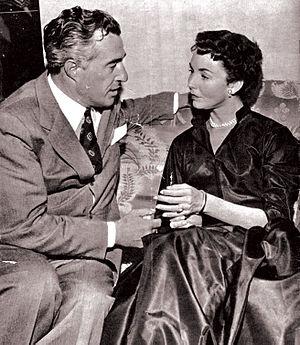
Jennifer Jones, de son vrai nom Phyllis Flora Isley, est une actrice américaine née le 2 mars 1919 à Tulsa, dans l'Oklahoma, aux, et morte le 17 décembre 2009 à Malibu, en Californie, aux.